Gola Gokaran Nath Temple

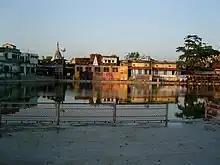
Teerth-Kund at Shiva Temple (शिव मन्दिर), Gola Gokran Nath

The story of Gokaran Nath is same as Vaidyanath. It is the belief of the people that Lord Shiva was pleased with the penance (Tapasya) of Rawana (King of Lanka) and offered him a boon. Rawana requested the Lord Shiva to go to Lanka with him and leave there forever. The Lord Shiva agreed to go on condition that he should not be placed anywhere on the way to Lanka. If he were placed anywhere, he would settle at that place. Shiv gave him one of the twelve Jyotirlingams. Rawana agreed and started his journey to Lanka with the Lord on his head. When Rawana reached the Gola Gokaran Nath (then called Gollihara) he felt the need to urinate (a call of nature). Rawana offered some gold coins to a shepherd (who was none other than Lord Ganesha sent by deities) for placing the Lord Shiva on his head until he returned. The shepherd (Lord Ganesha) placed him on the land. Rawana failed to lift him up despite all his efforts. He pressed him on his head with his thumb in full anger. The impression of Rawana's thumb is still present on the Shivling. Because of that the Shivling became like a Cow's Ear (गोकर्ण)and mounted around 5 feet below from the ground level.